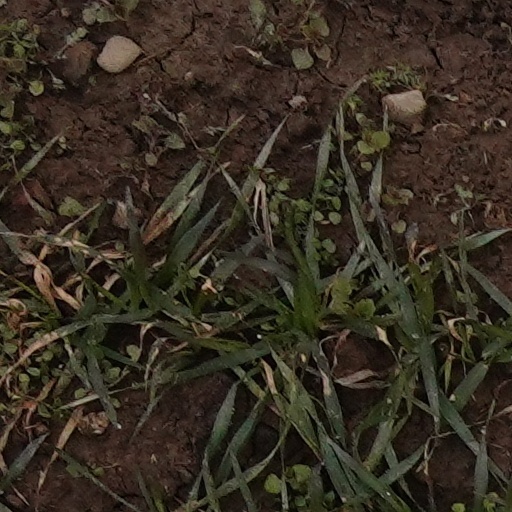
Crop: wheat